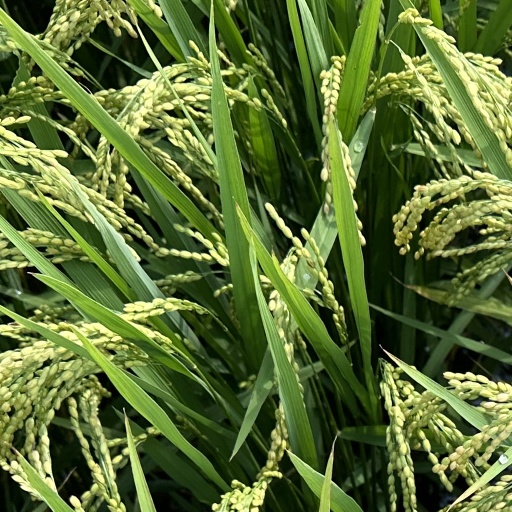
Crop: rice